Roman Holiday

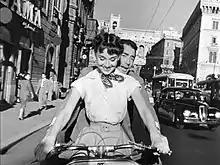
Joe and Ann career through Rome on a Vespa scooter

Joe calls his photographer friend, Irving Radovich, and offers to show "Anya" around Rome, without revealing that he is a reporter and that he knows her true identity. Ann cites an important appointment and leaves. Joe follows and sees her explore an outdoor market, buy shoes, and get her long hair cut short. Joe contrives to meet her on the Spanish Steps and convinces her to spend the day with him, taking her to a street café to meet up with Irving, who takes pictures with a camera concealed in his cigarette lighter. Ann claims to be playing truant from school. When Ann clumsily drives a Vespa through Roman traffic with Joe as a passenger, they are arrested, but Joe and Irving show their "fake" press passes and are released. They tour the Colosseum. Joe then takes Ann to the Mouth of Truth and tells her the legend attached to it: if a liar puts their hand in the mouth, it will be bitten off. After Ann tries it after hesitating, it is Joe's turn, and he startles her by pretending that his hand has been cut off.